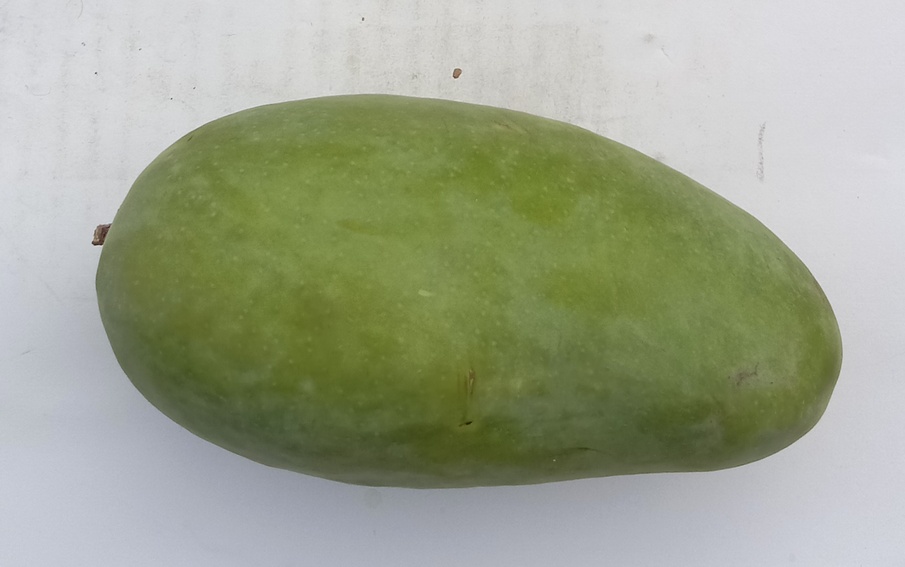
Mango variety: Sindhri